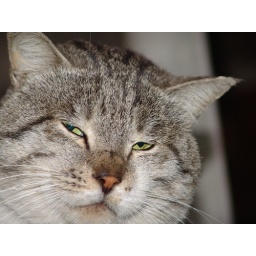
This is a street cat (one of many in our neighbourhood) that we call Dollar.